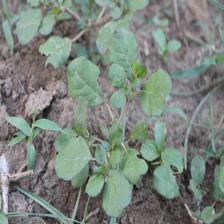
Label: BroadLeafWeed